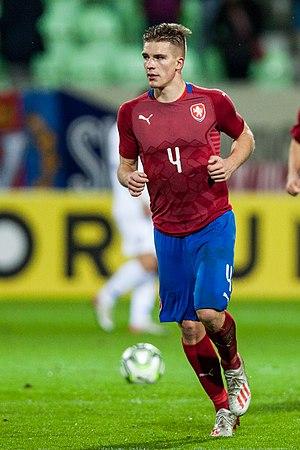
Libor Holík, né le 12 mai 1998 en Tchéquie, est un footballeur tchèque qui évolue au poste d'arrière droit au FK Jablonec.